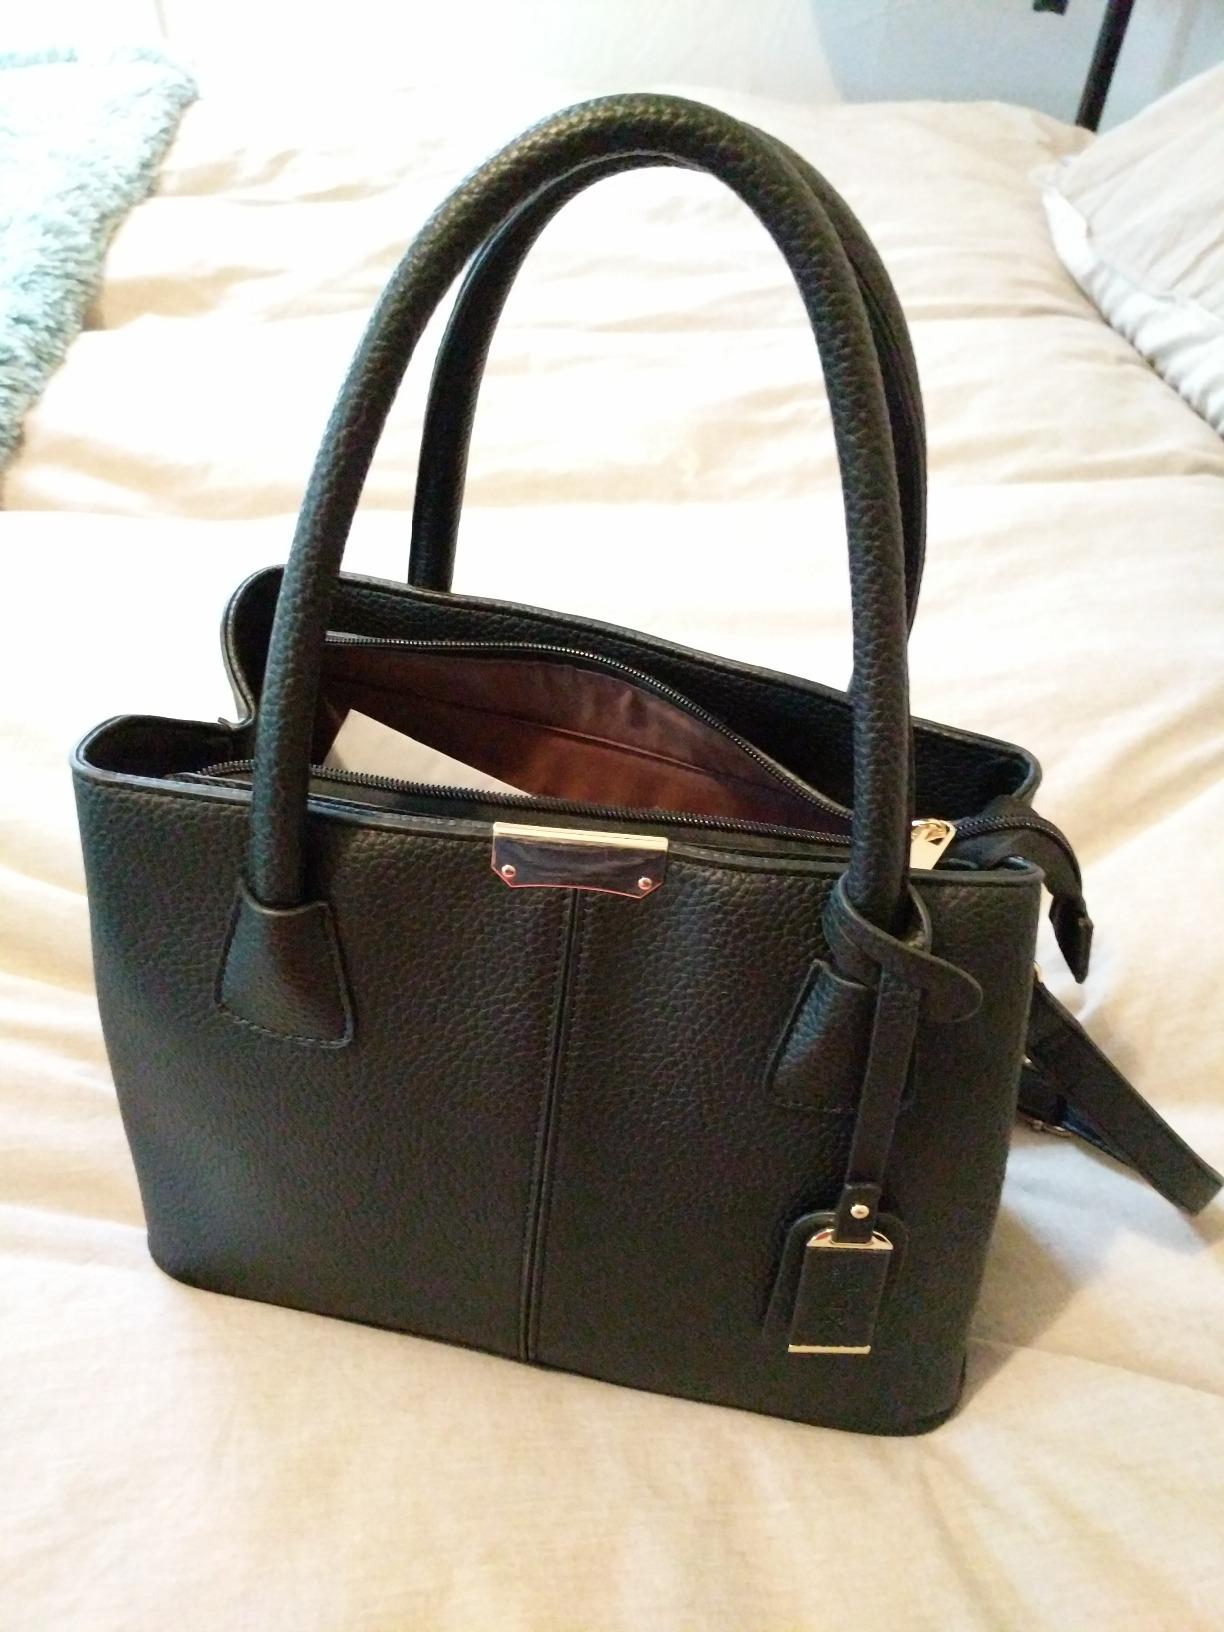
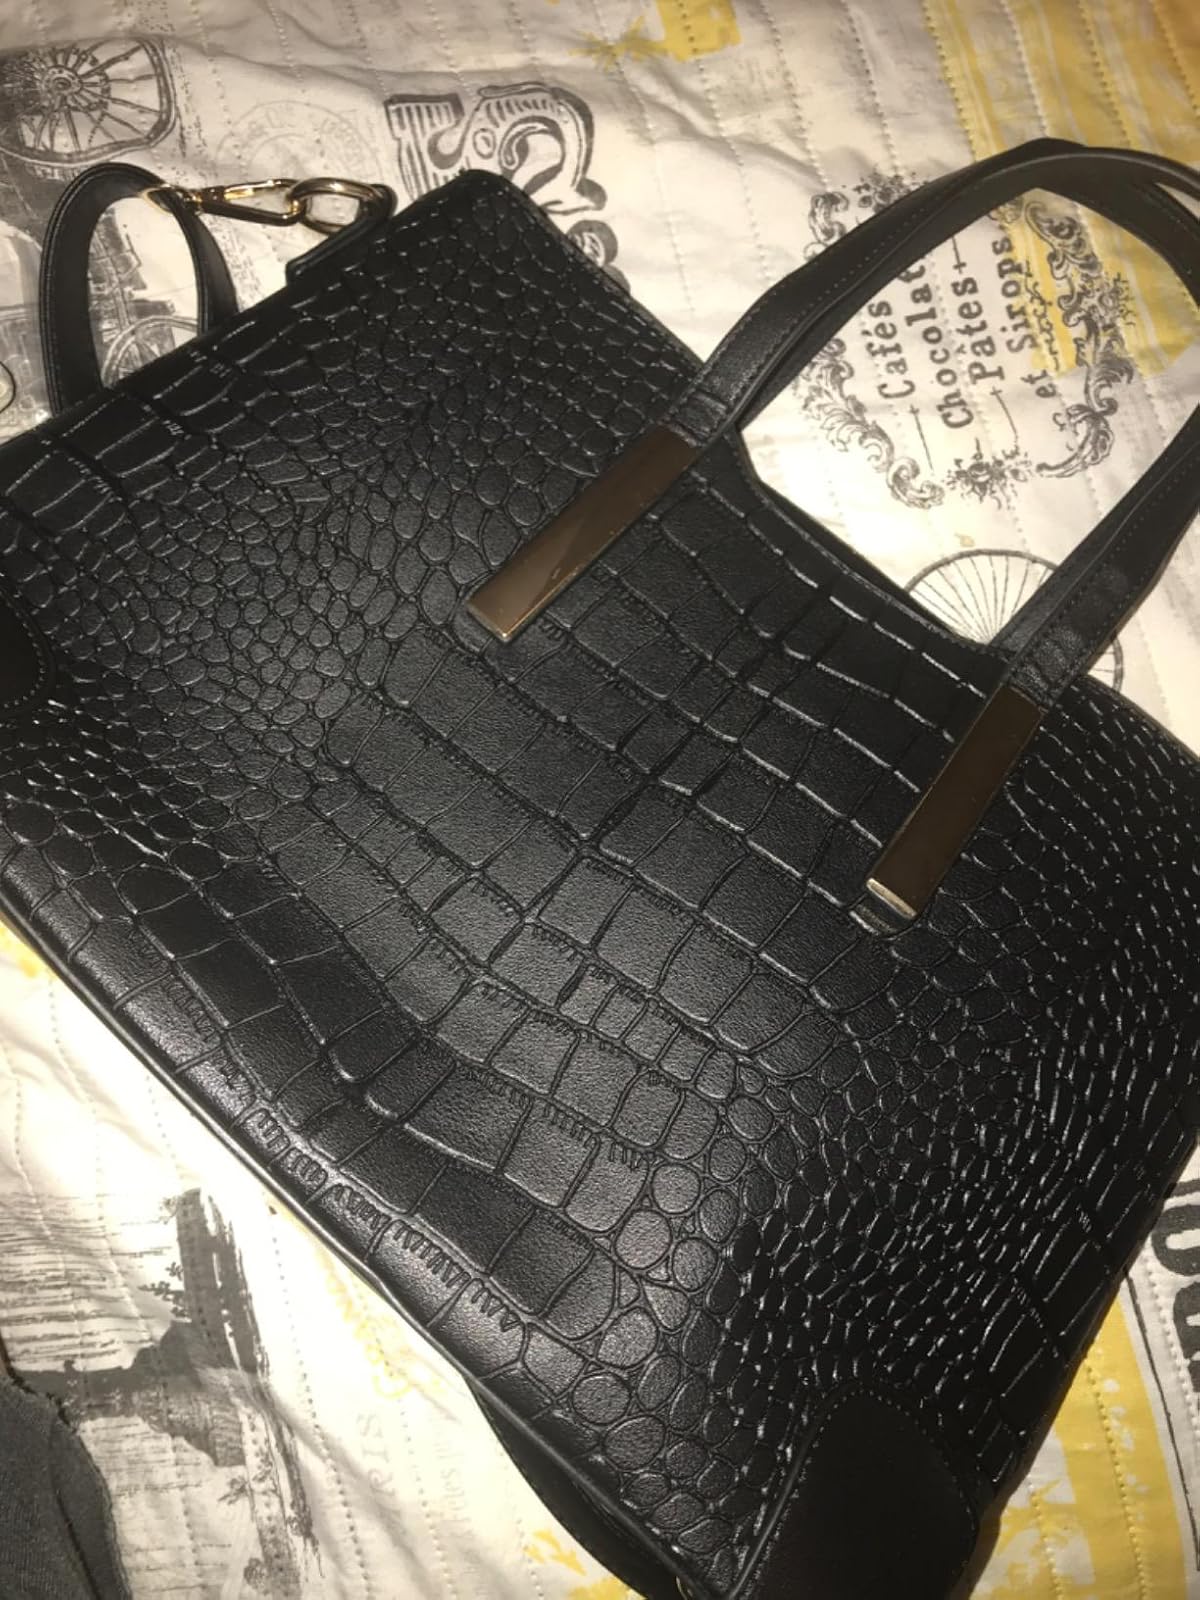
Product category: accessories_handbag
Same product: no